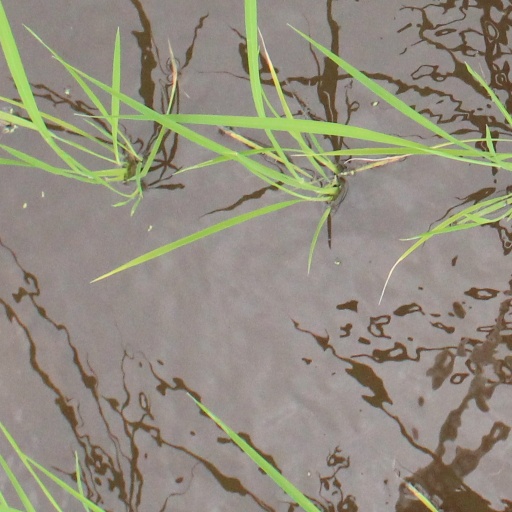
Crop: rice